Magnetic anomaly

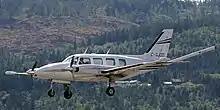

Airborne magnetic surveys are often used in oil surveys to provide preliminary information for seismic surveys. In some countries such as Canada, government agencies have made systematic surveys of large areas. The survey generally involves making a series of parallel runs at a constant height and with intervals of anywhere from a hundred meters to several kilometers. These are crossed by occasional tie lines, perpendicular to the main survey, to check for errors. The plane is a source of magnetism, so sensors are either mounted on a boom (as in the figure) or towed behind on a cable. Aeromagnetic surveys have a lower spatial resolution than ground surveys, but this can be an advantage for a regional survey of deeper rocks.